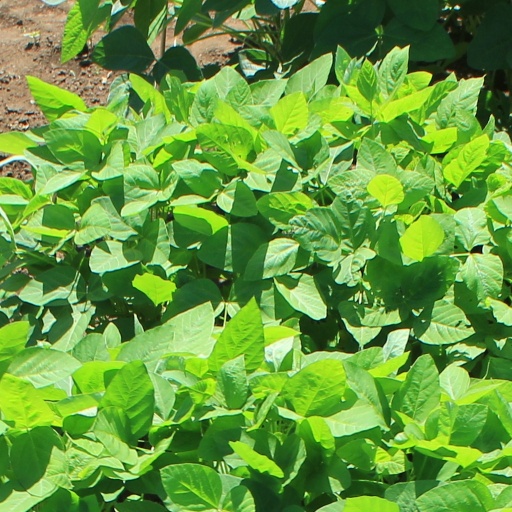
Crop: soybean